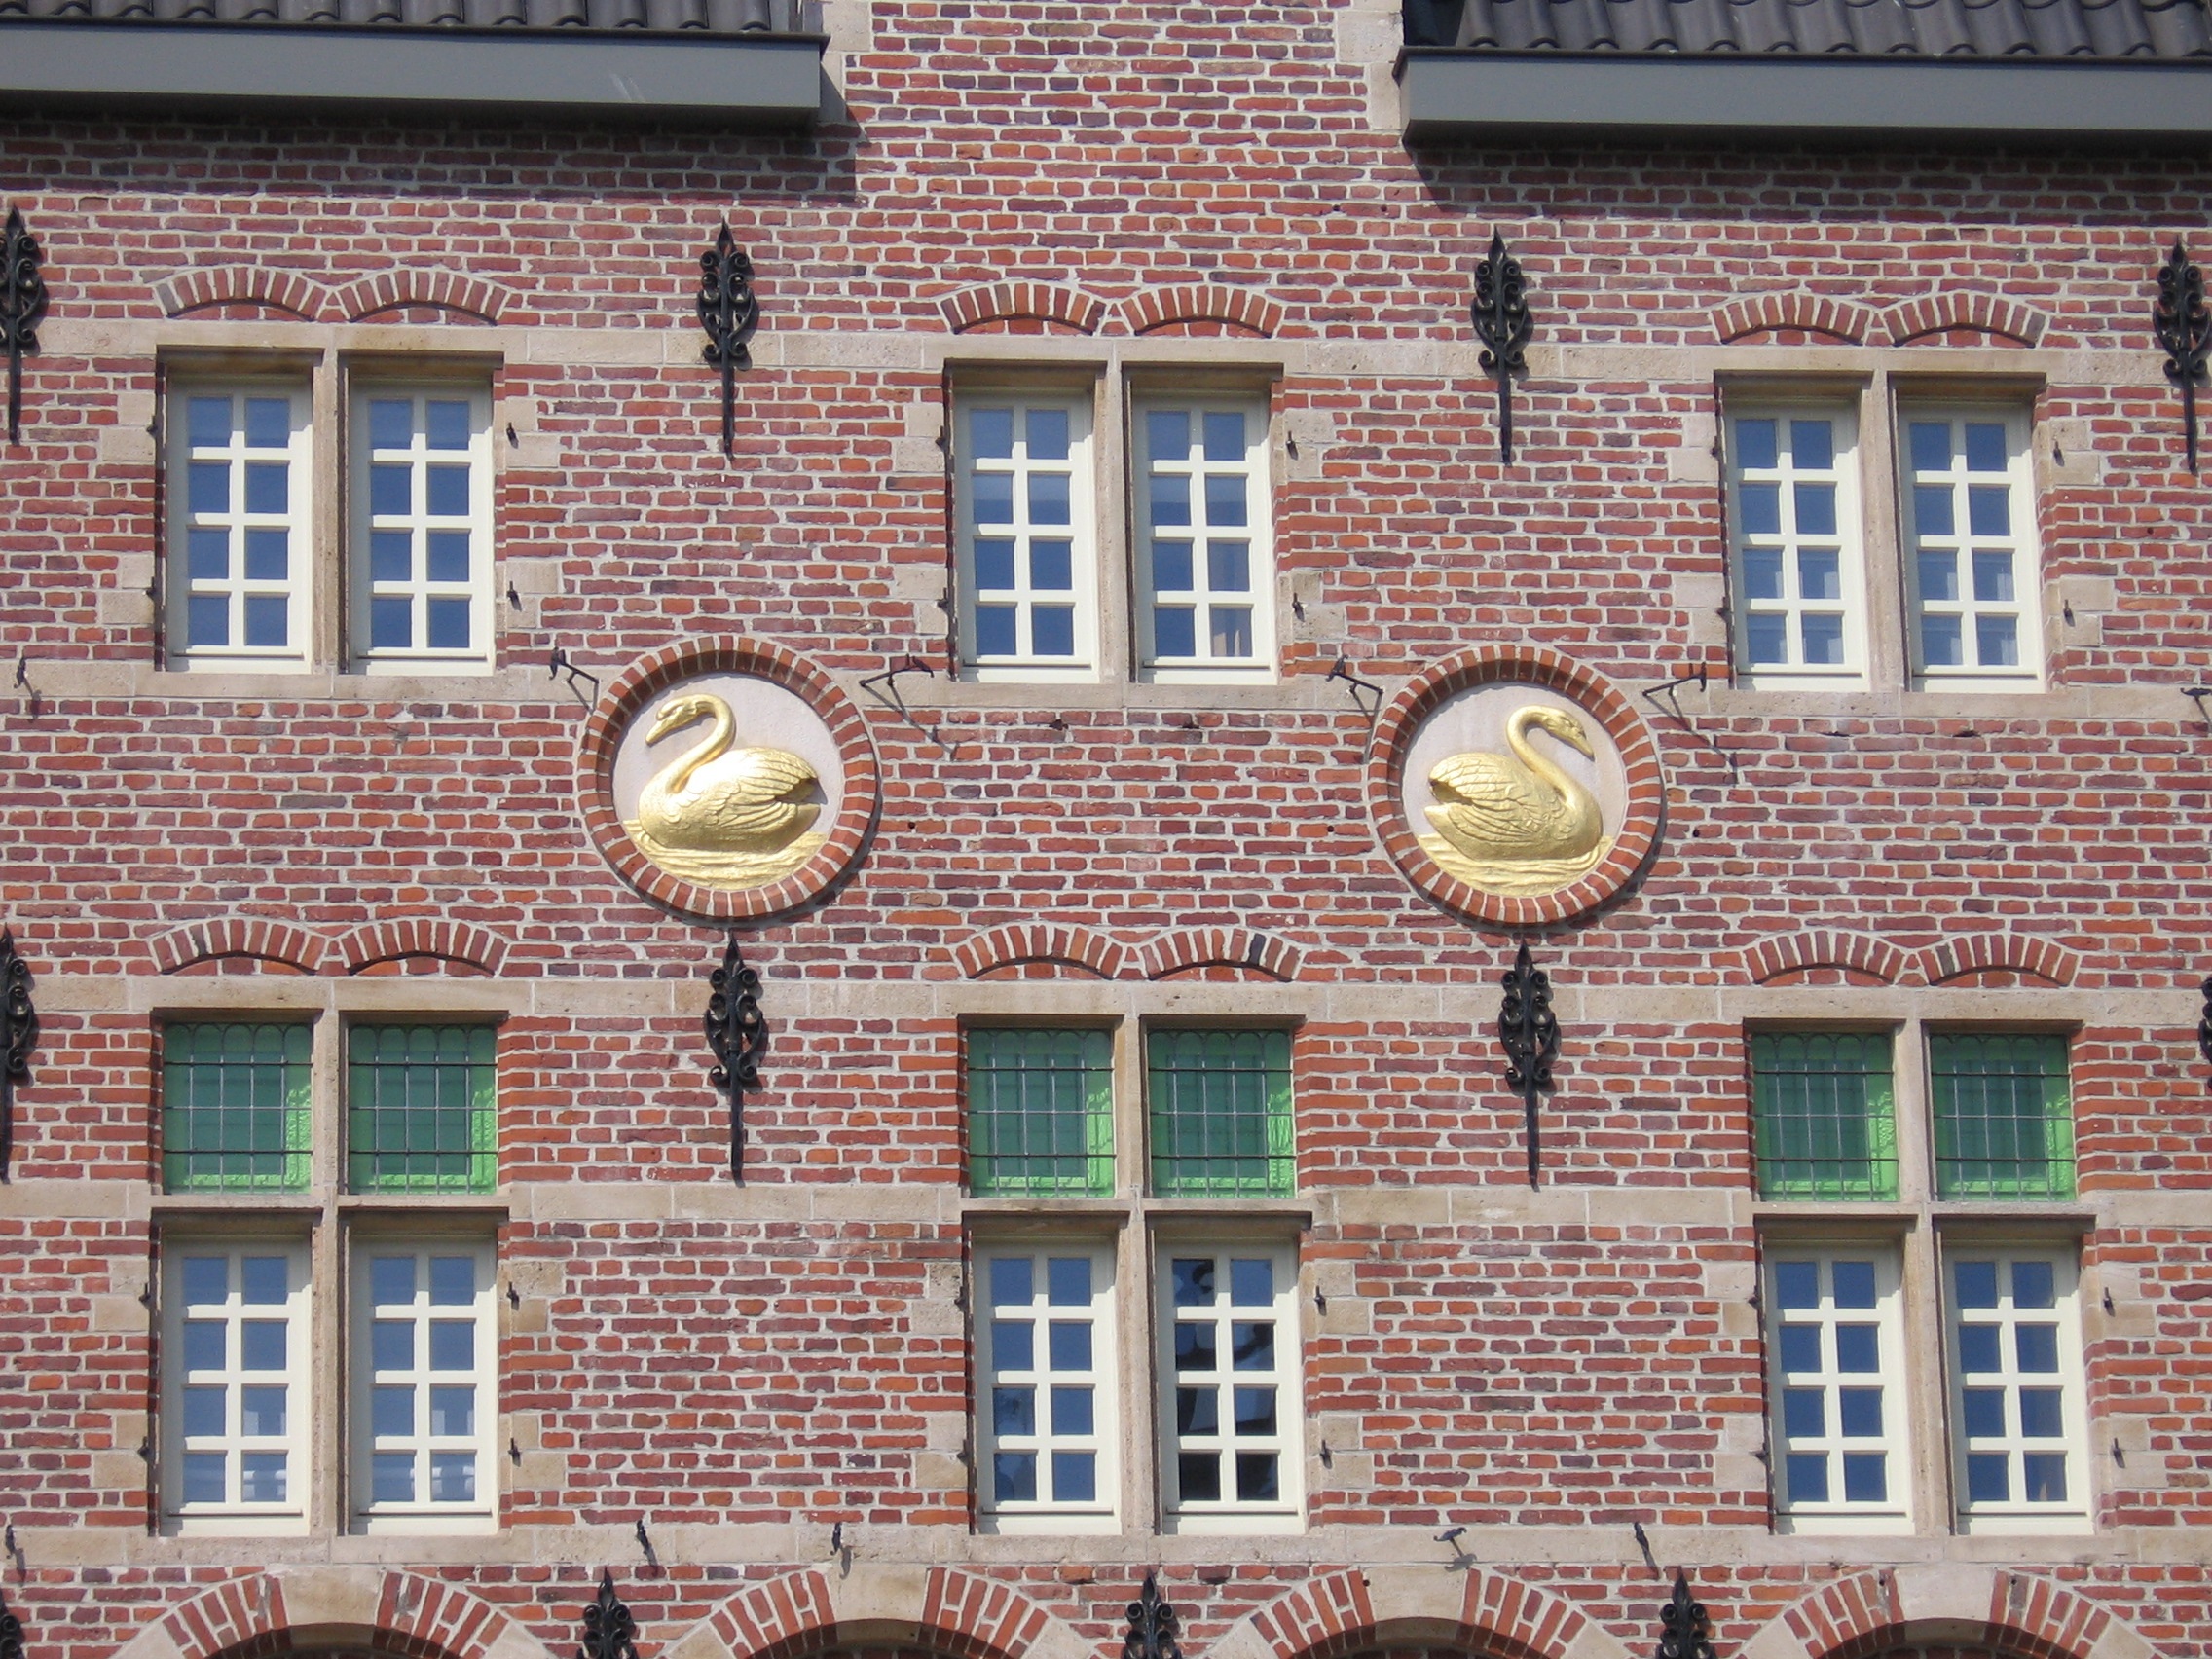
architecture, window, town, building, home, downtown, cottage, facade, property, brick, belgium, estate, gent, neighbourhood, residential area